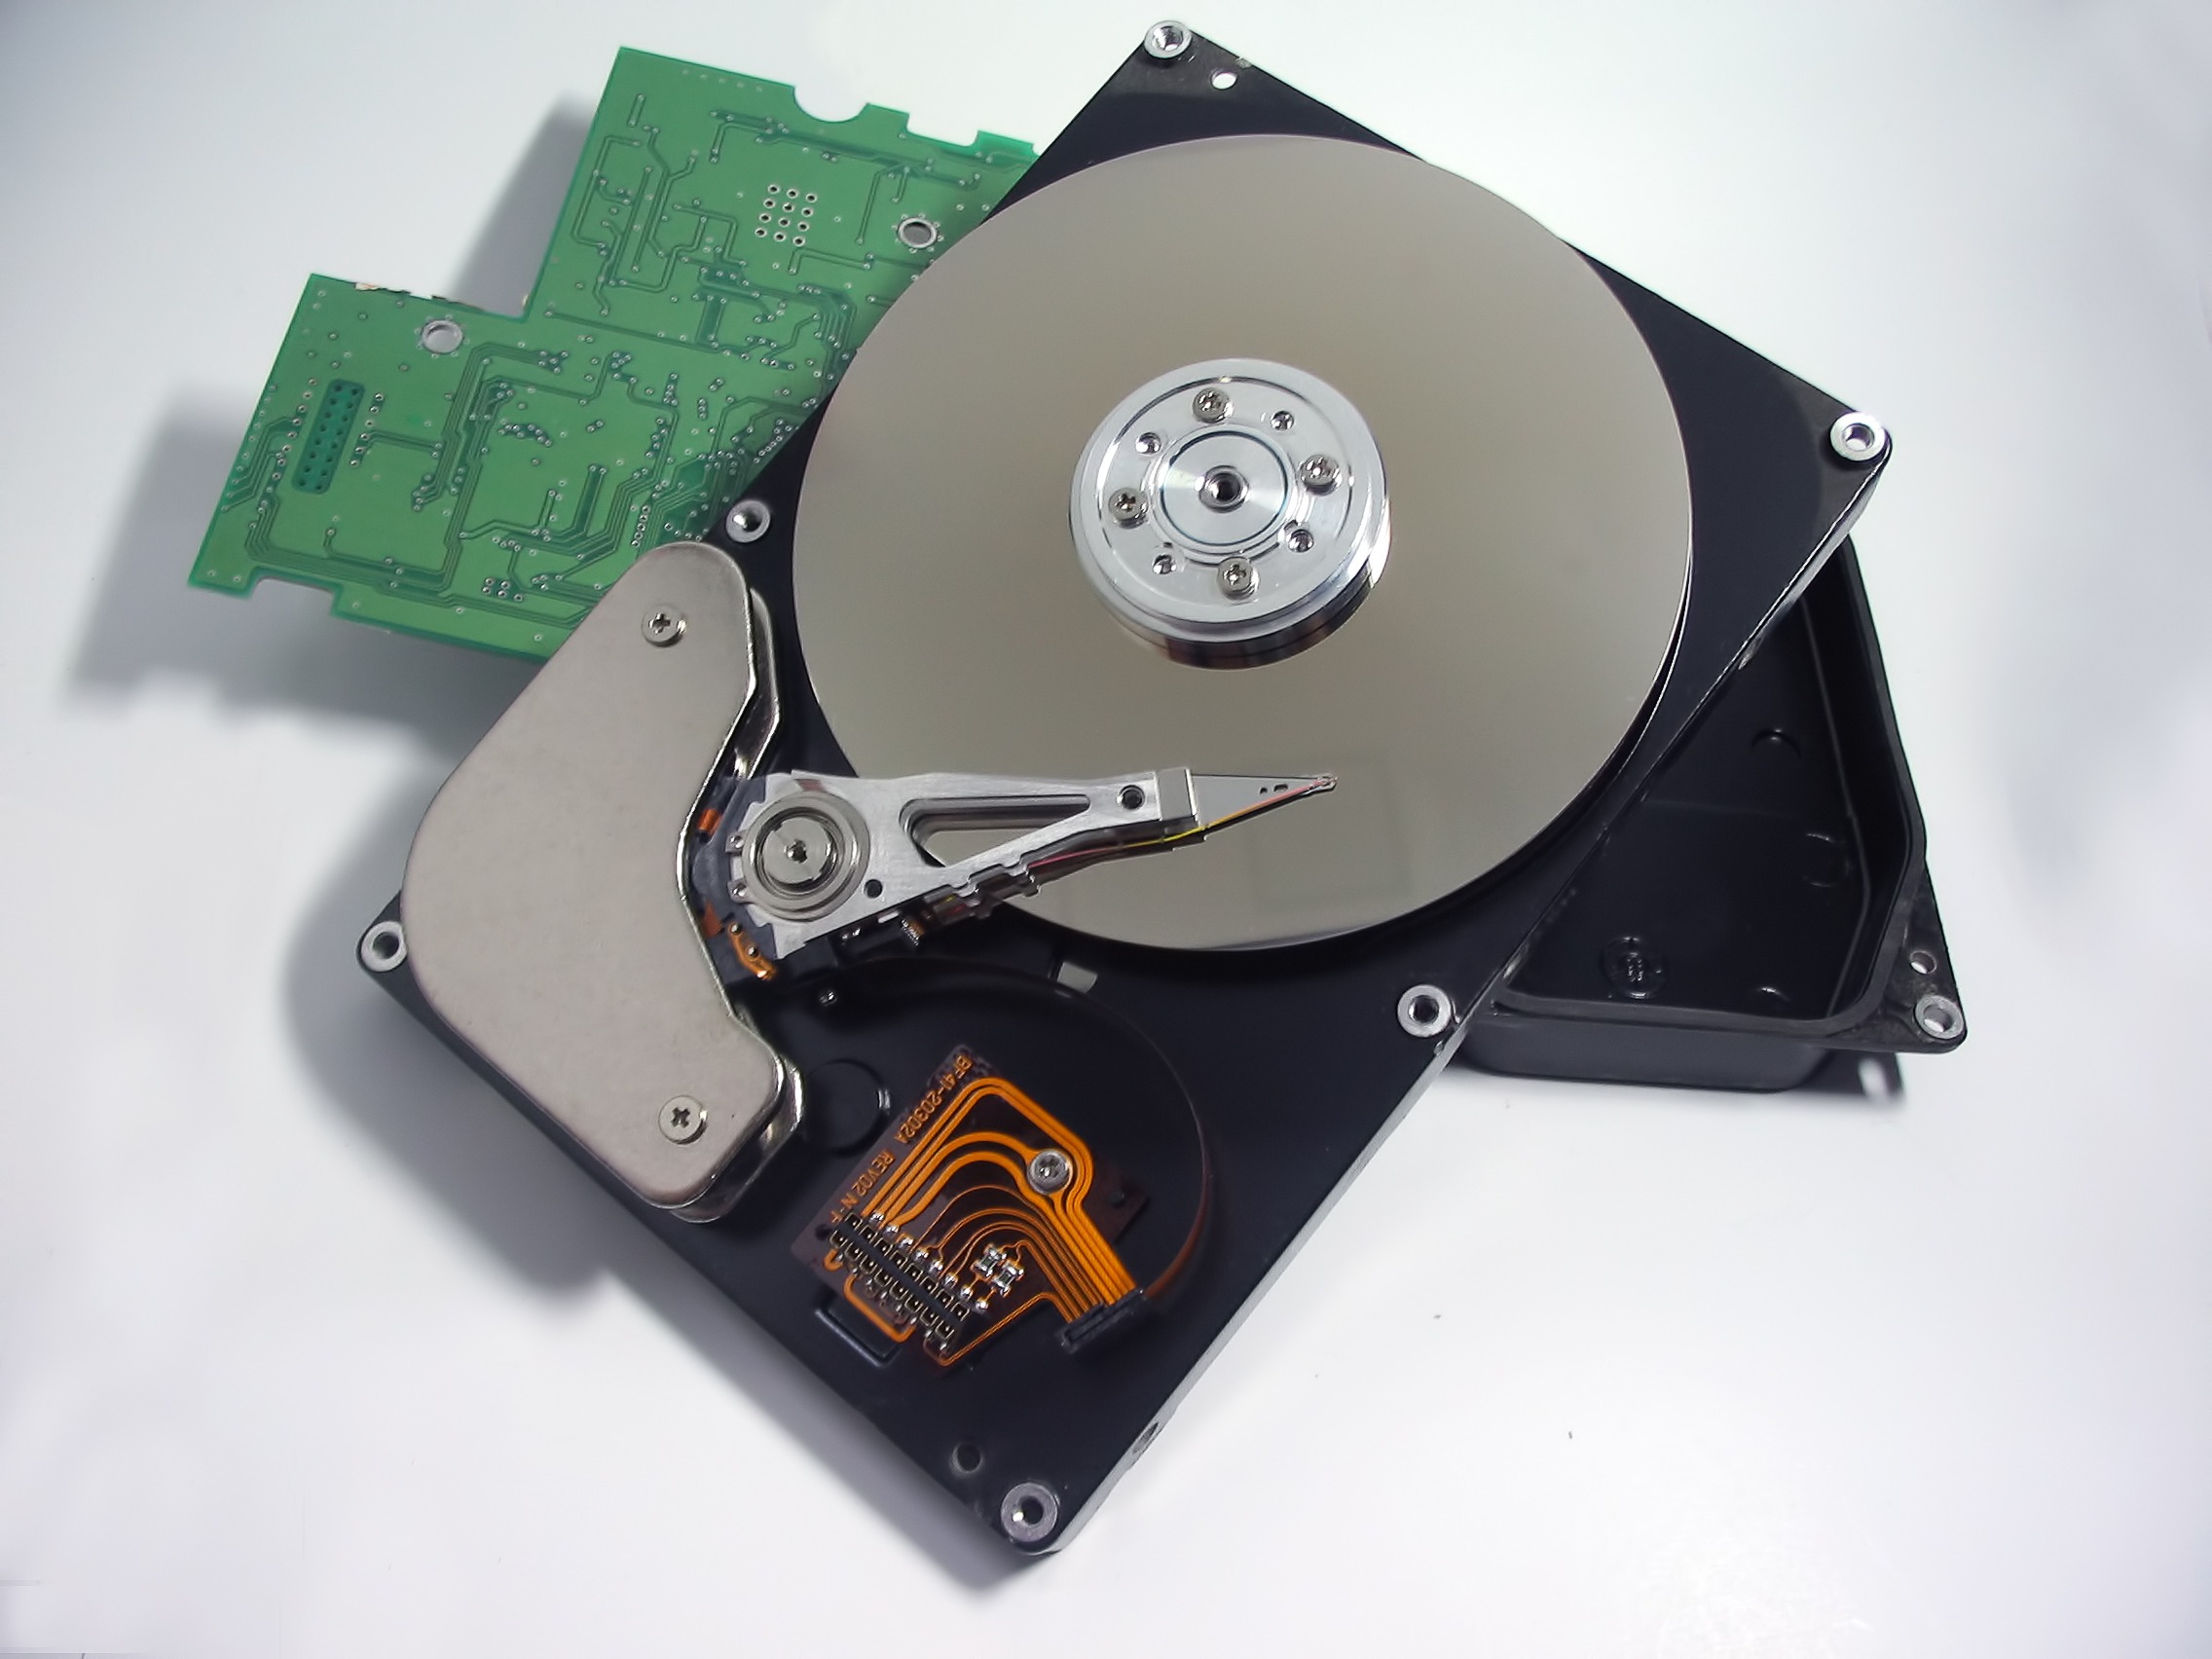
computer, technology, store, metal, brand, product, hardware, hard drive, hard disk drive, electronic device, computer hardware, computer component, compact disc, data storage device